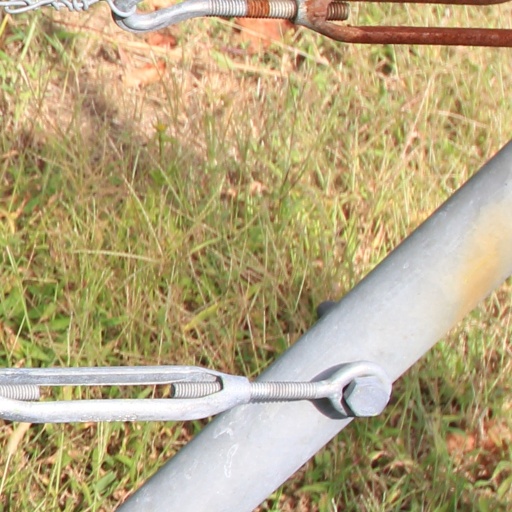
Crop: grape